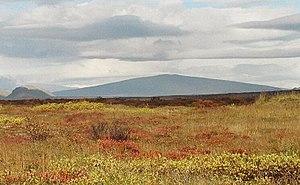
Un volcan bouclier est un volcan caractérisé par des éruptions effusives produisant des coulées de lave fluide. Sa forme de cône relativement plate évoque celle d'un bouclier posé sur le sol. Il comporte en général, à son sommet, un large cratère volcanique.